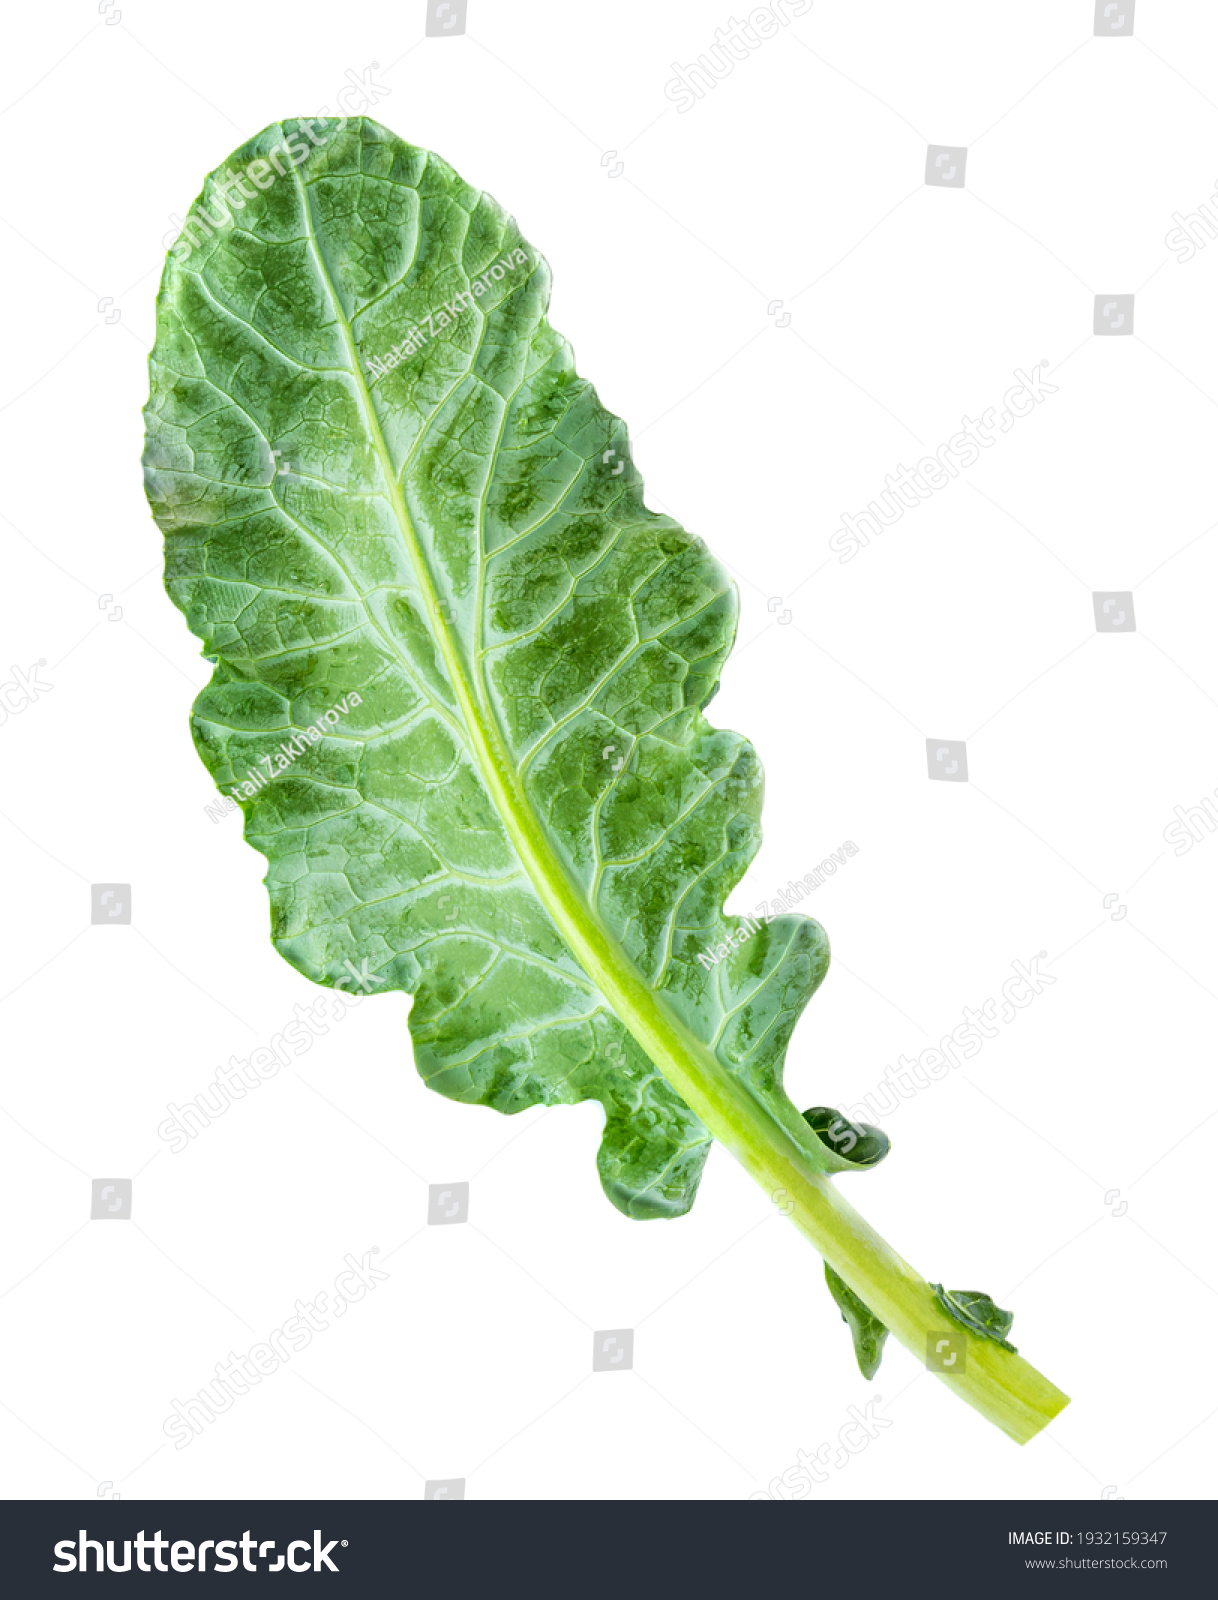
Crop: unknown
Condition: broccoli